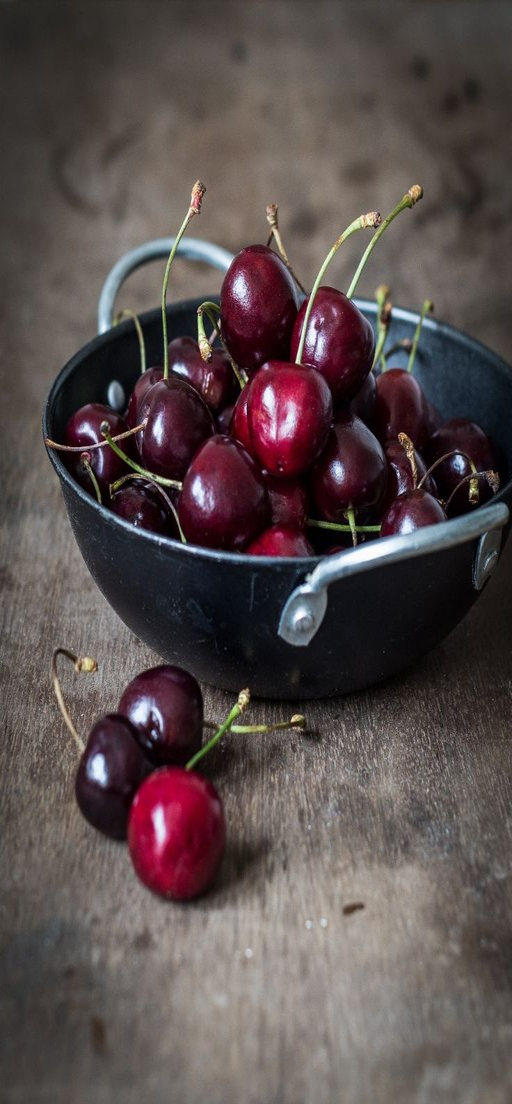
tv genre with a view